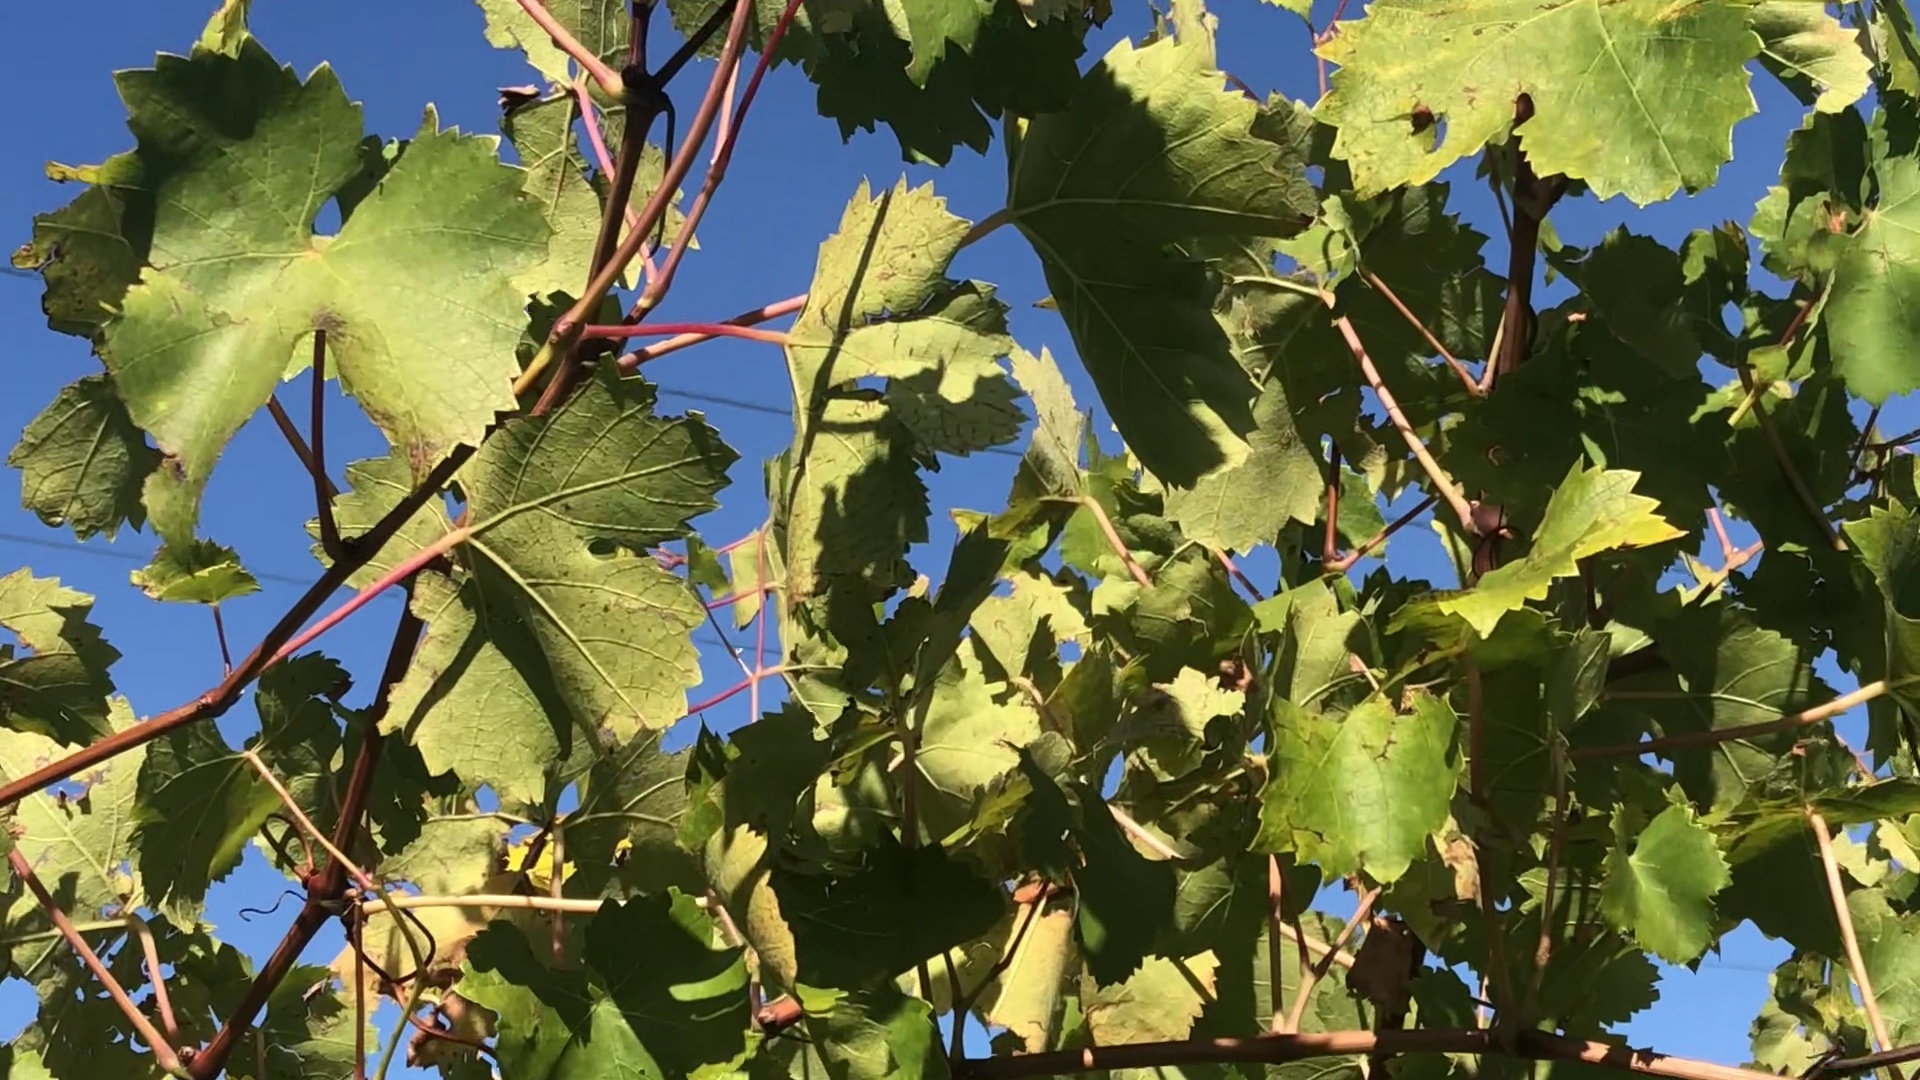
Label: healthy